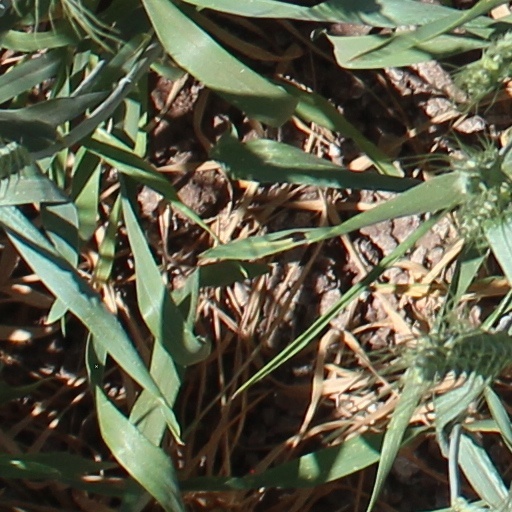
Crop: wheat